Trinity Western Spartans

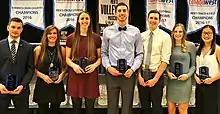
2017 CCA Winners: Matthys, Williamson, Wendel, Sclater, Plocktis, Schmidt and Chin

The TWU women's volleyball program joined the Canada West conference and U Sports competition for the 1999–00 season. The program captured its first U Sports medal in 2010–11, winning bronze. The program would go on to win its first U Sports championship in 2014–15. That season, the program won their first of five Canada West championships, going on to win the conference crown in 2014–15, 2015–16, 2018–19, 2019–20 and 2021–22. In 2021–22, the Spartans capture their second U Sports championship. Coach Ryan Hofer has led the program since 2006, being named U Sports Coach of the Year once in his career in 2010–11. Individually, the program has produced three Therese Quigley Award winners (Outstanding Student-Athlete) with Rhonda Schmuland winning in 2005–06, and Saralyn Stel winning in 2007–08.